Mausoleum of Huseyn Javid

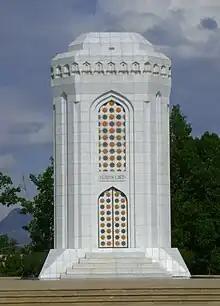
Mausoleum of famous Azerbaijani poet Huseyn Javid at Nakhchivan City (Nakhchivan Region of Azerbaijan Republic)

Mausoleum of Huseyn Javid – is a mausoleum erected on a grave of Huseyn Javid, an eminent Azerbaijani poet and playwright, in Nakhchivan.